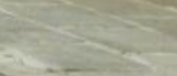
Surface type: concrete plates